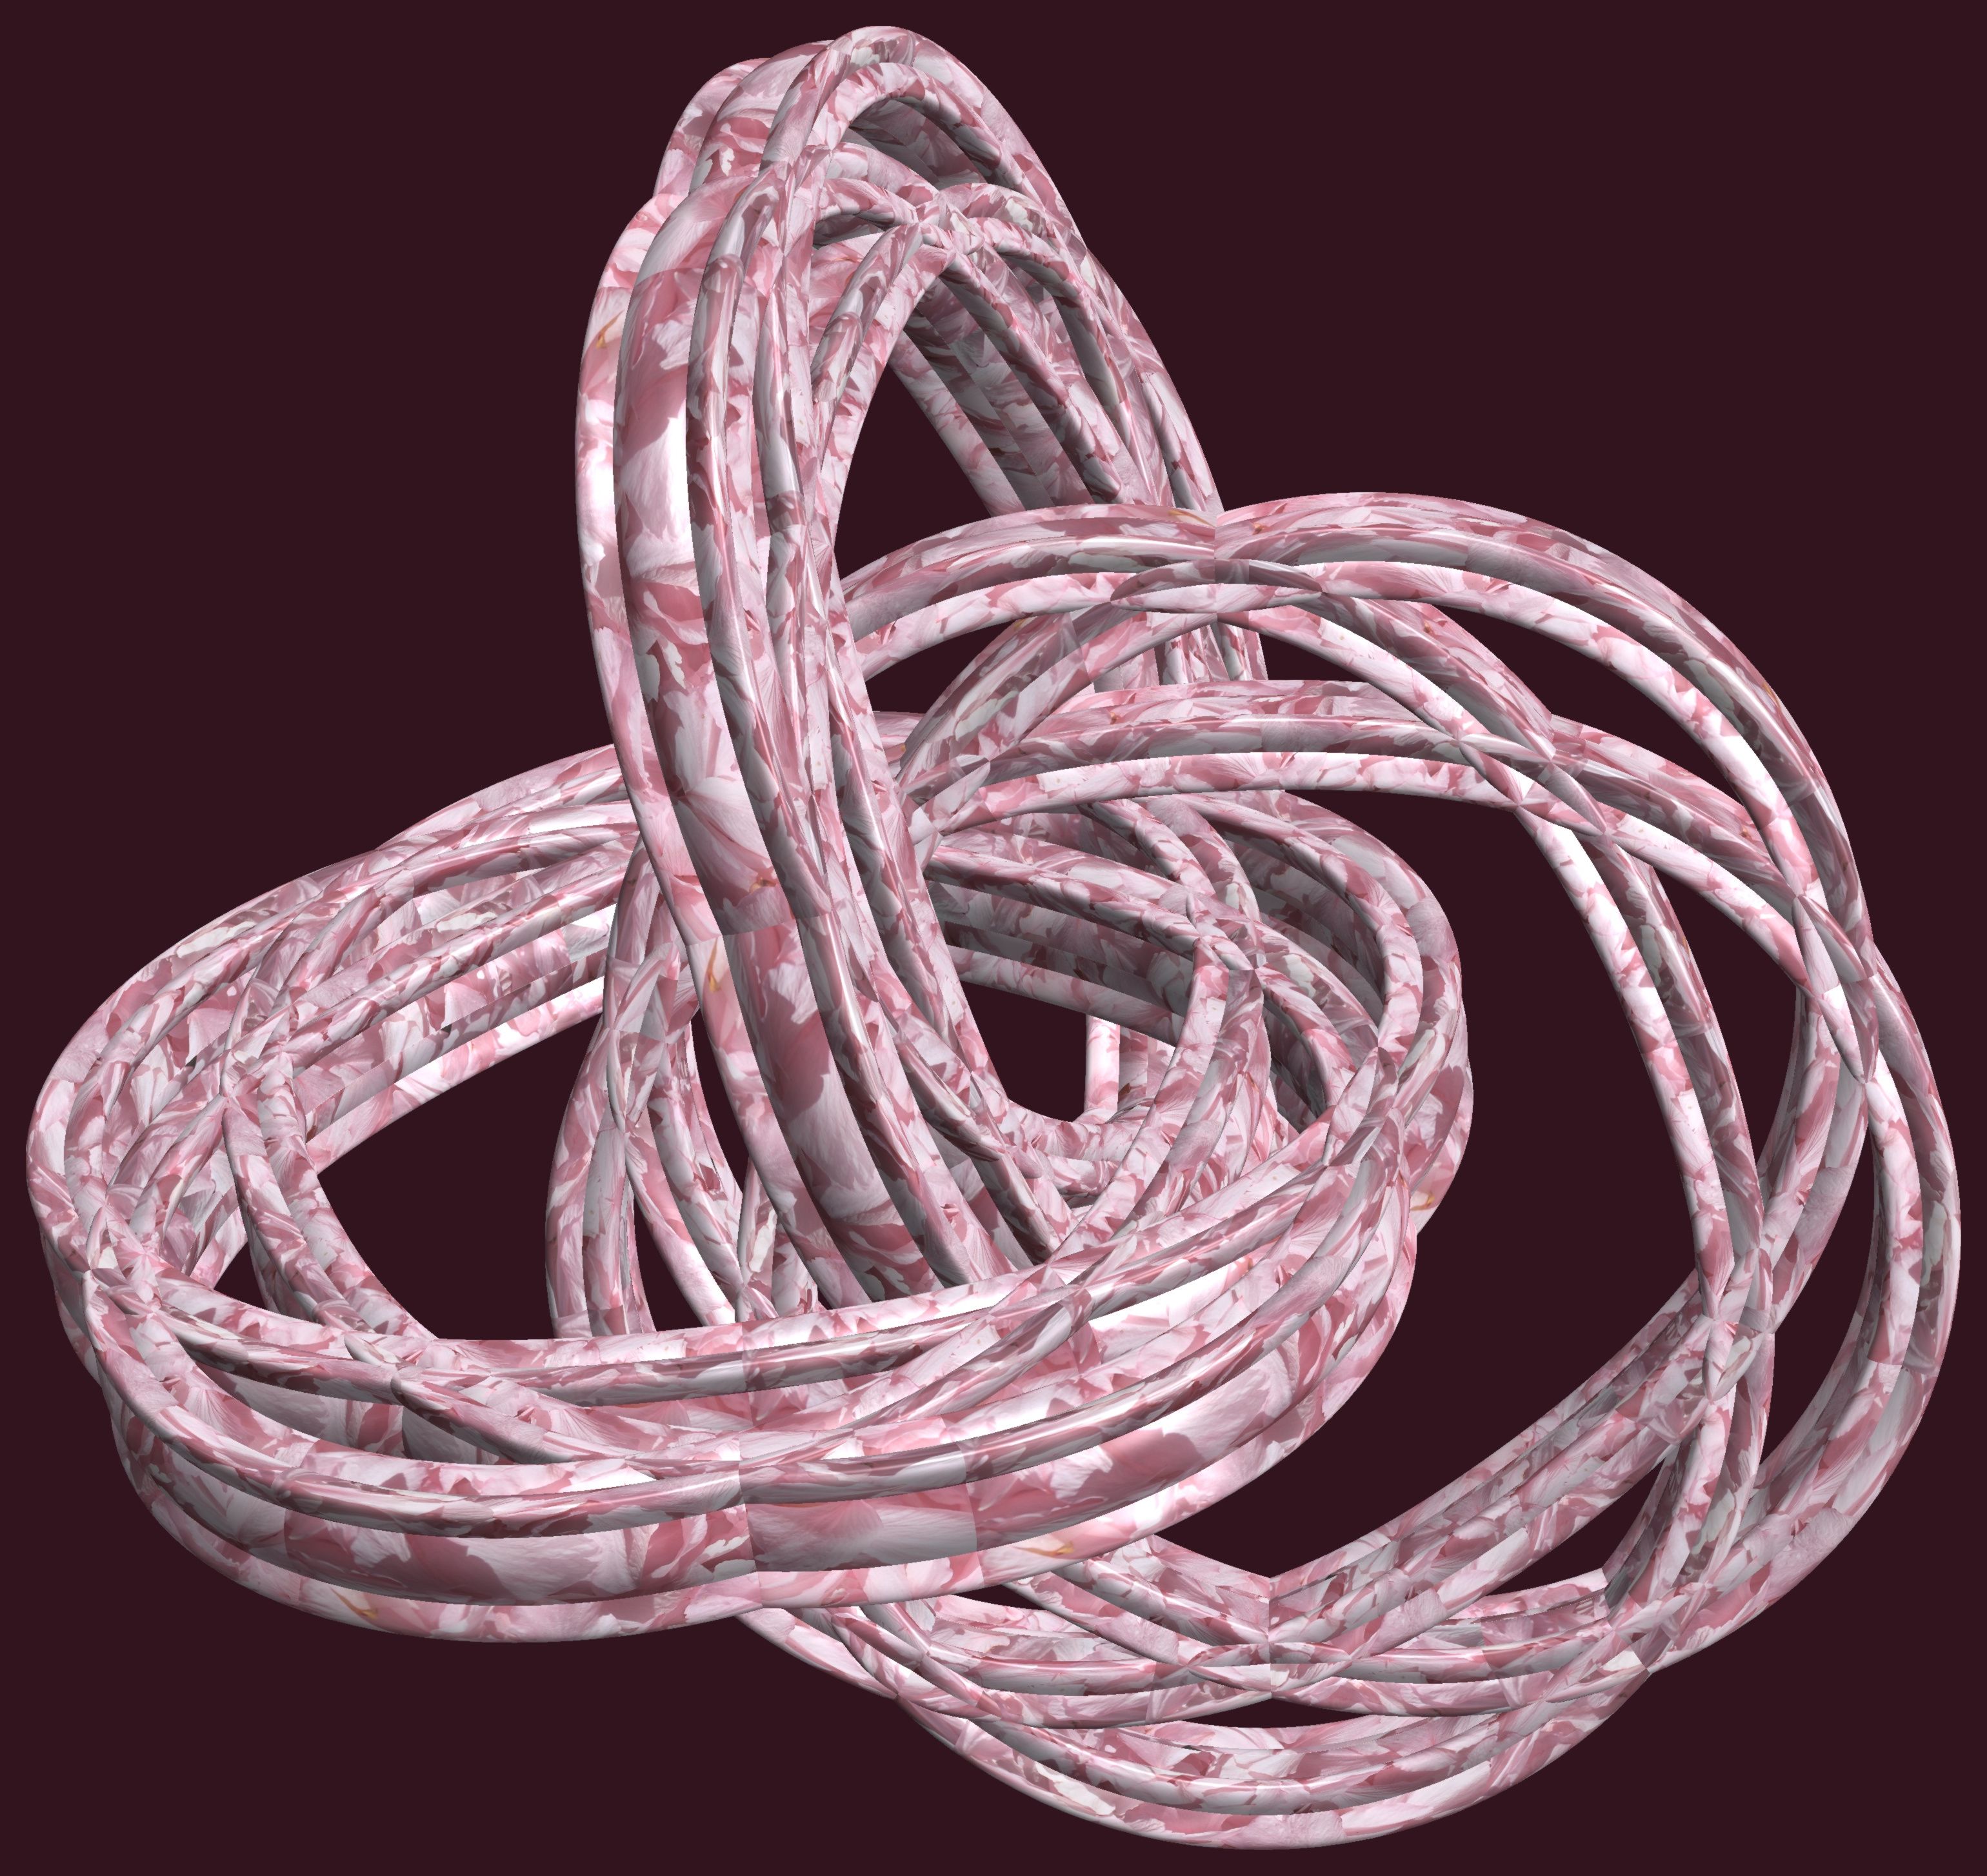
rope, structure, texture, spiral, pattern, circle, cool image, figure, design, symmetry, 3d, graphic, torus, mathematica, cg, parametricplot3d, code, program, algorithm, abstruct, mapping, lissajous